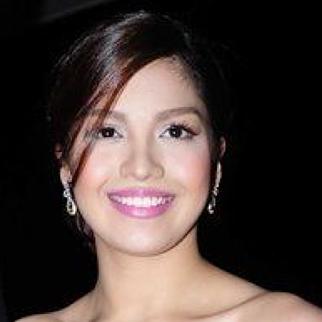
Age: 16